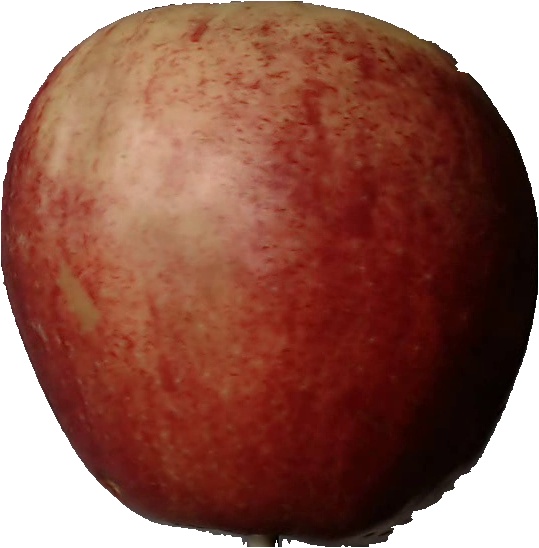
Label: apple_red_3